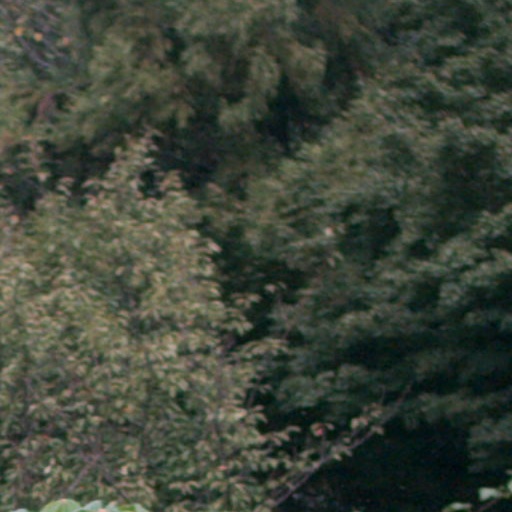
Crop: cassava